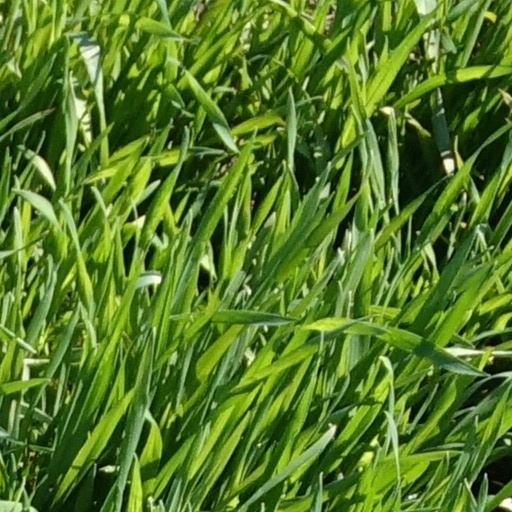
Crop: wheat